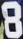
Number: 8